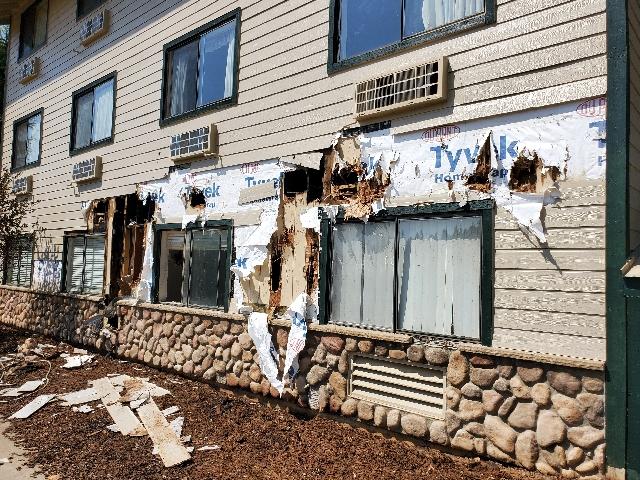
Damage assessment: affected